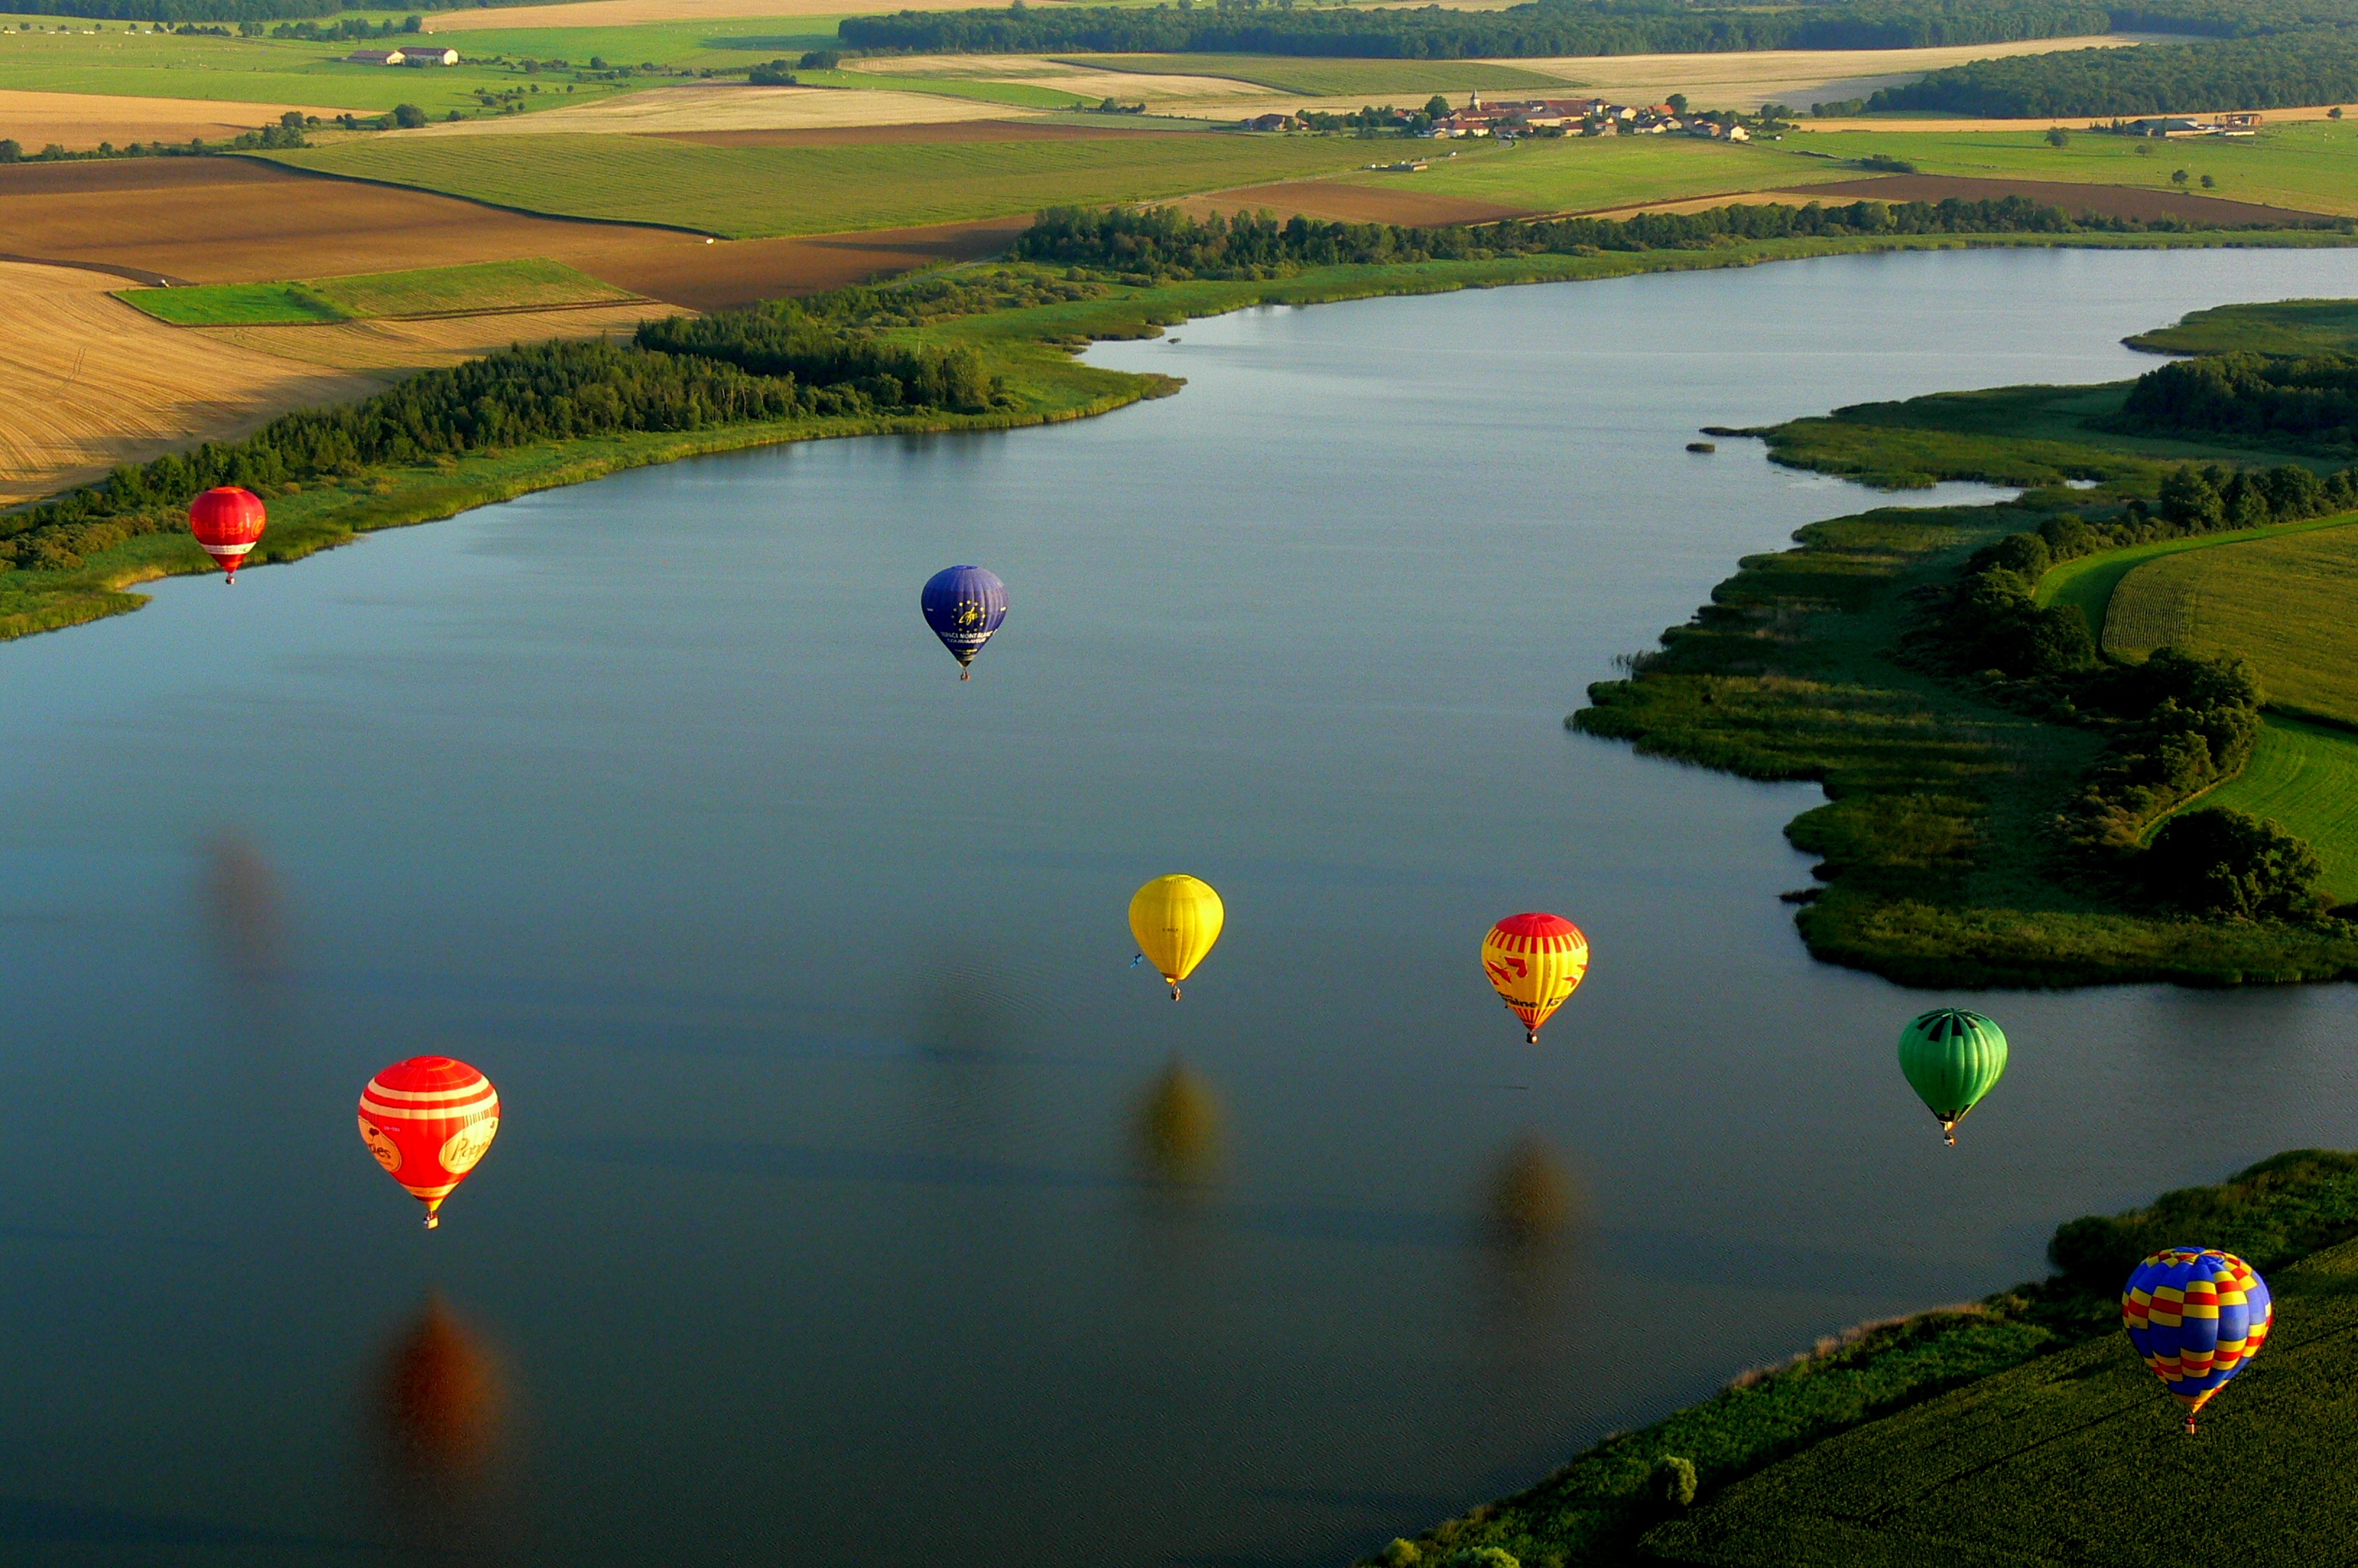
hot air balloon, reflection, vehicle, reservoir, balloons, screenshot, aerial photography, metz, atmosphere of earth